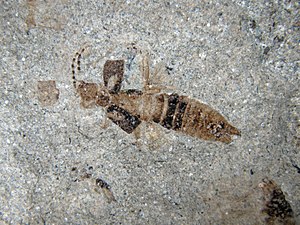
Ørentviste / Evolution
55 millioner år gammel ørentvist (Forficula paleocaenica), fra Fur Formationens moler
Ørentviste er en orden af insekter, der er udbredt over størstedelen af verden. I alt kendes omkring 2.000 arter, hvoraf fem er udbredt i Danmark. Ørentviste har en karakteristisk tang på bagkroppen og tynde hindeagtige vinger, der er foldet sammen under korte dækvinger. Ørentviste har ufuldstændig forvandling, det vil sige uden puppestadium. Det sidste af de fire larvestadier kaldes gerne nymfestadiet. Ørentviste kan have yngelpleje, hvor moren passer æg og undertiden også unger.